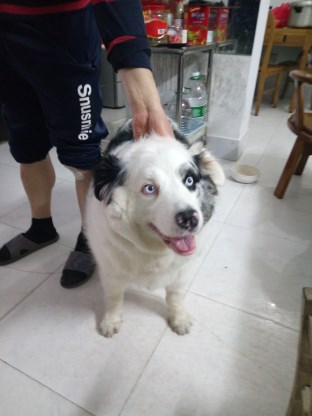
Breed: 2594-n000109-Border_collie